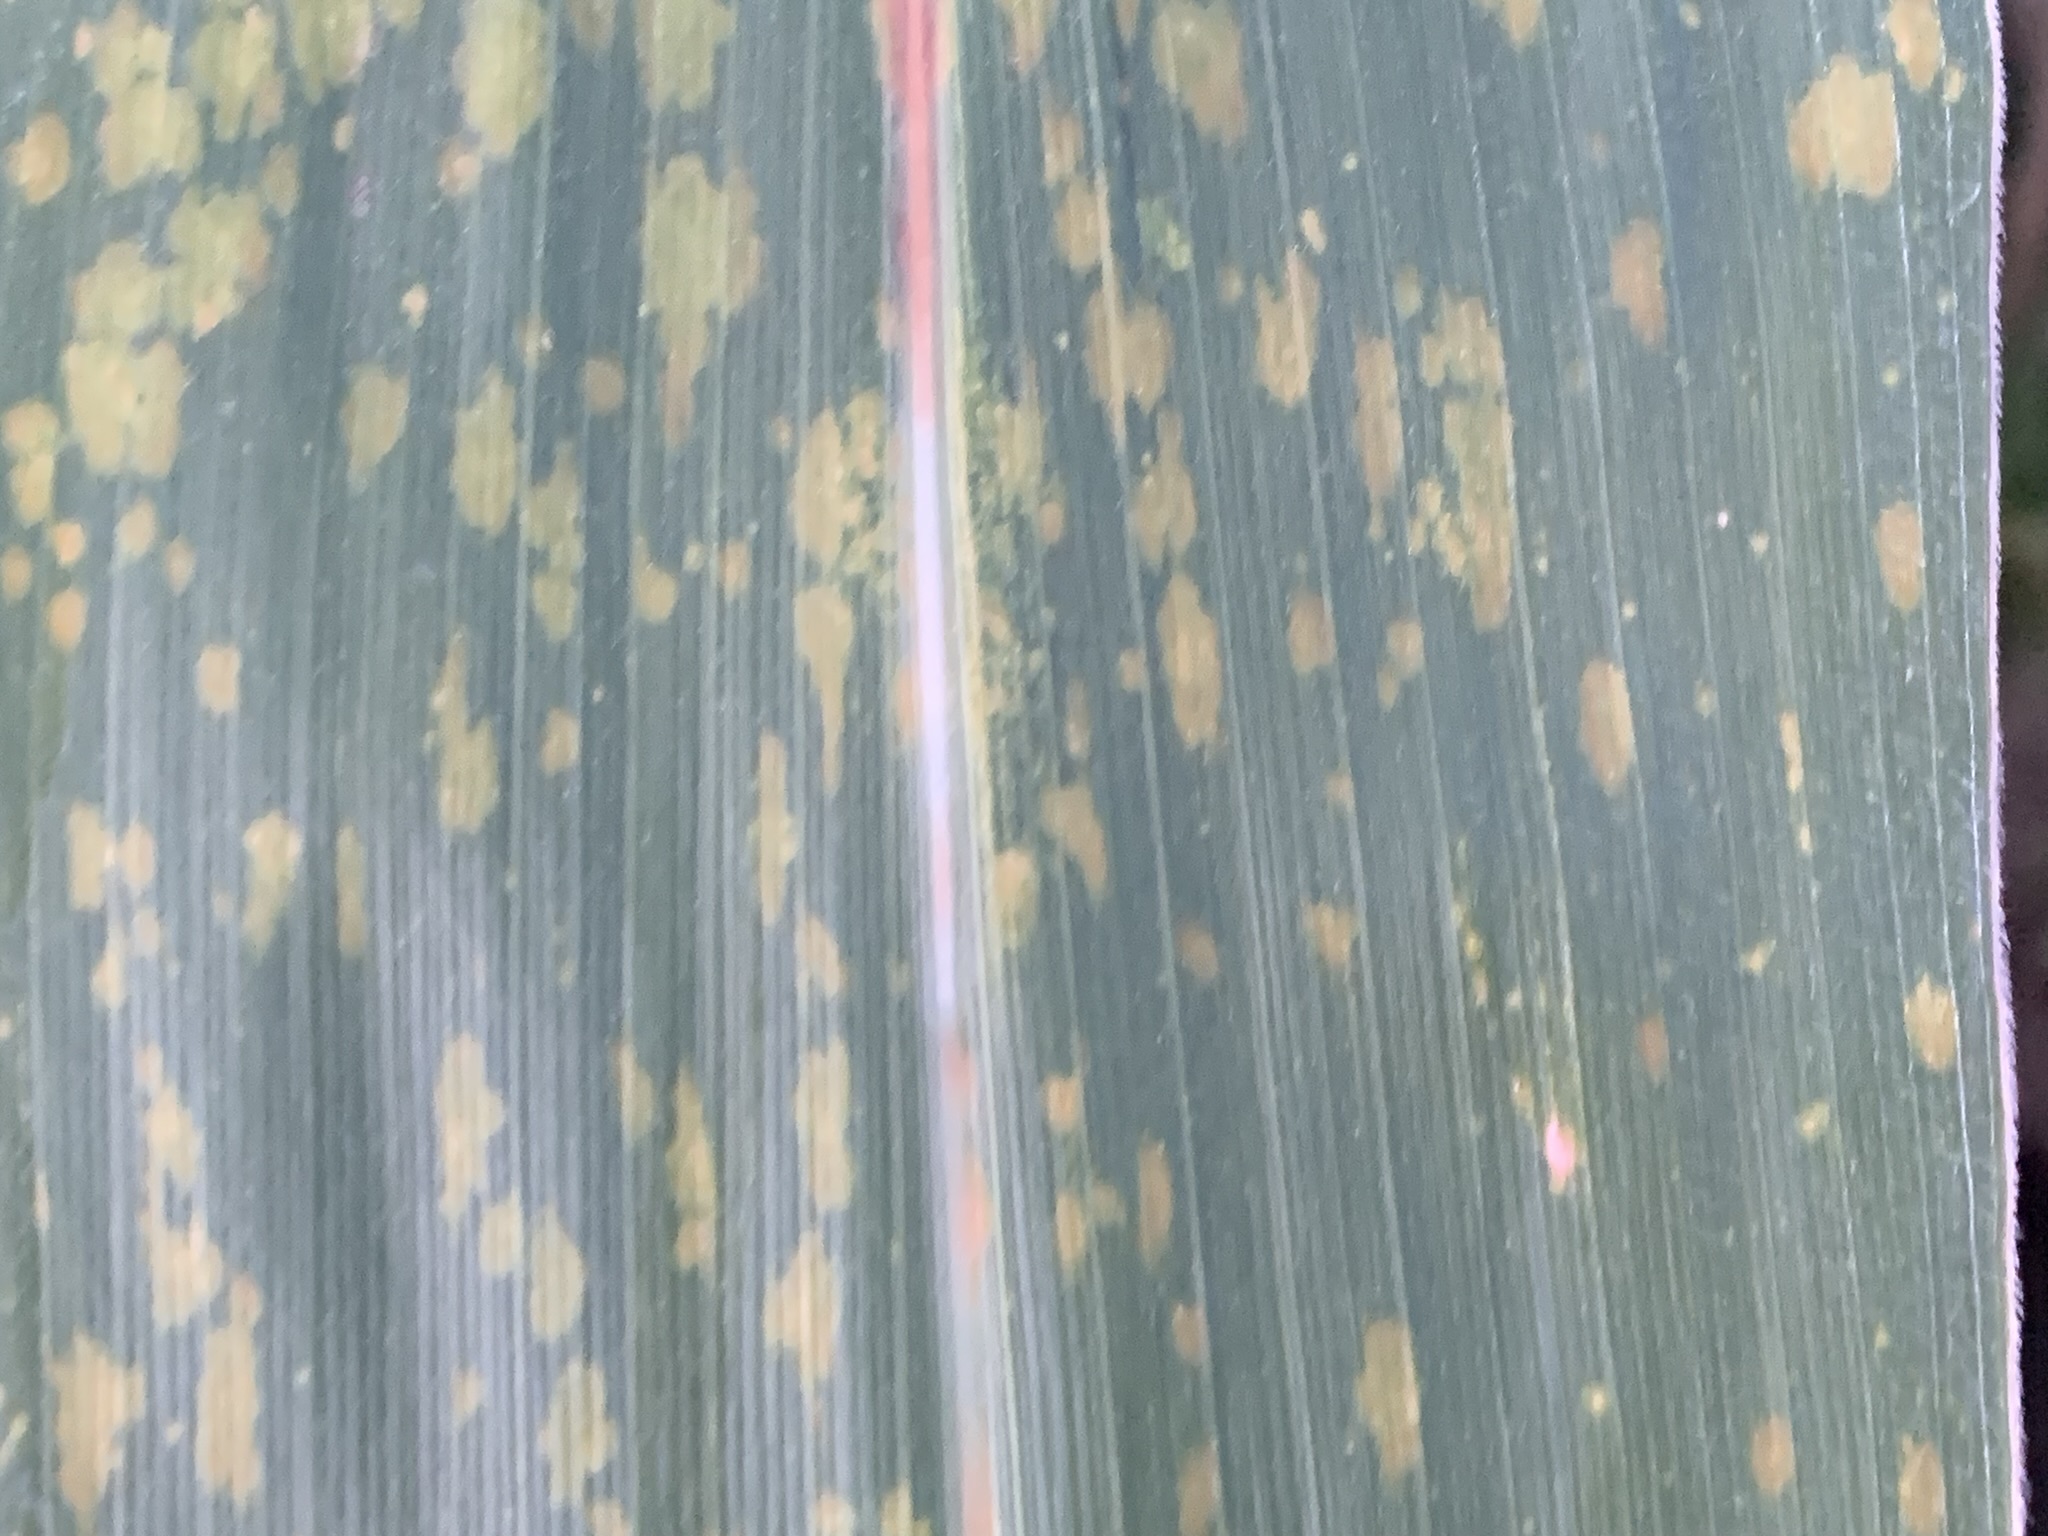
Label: MLN